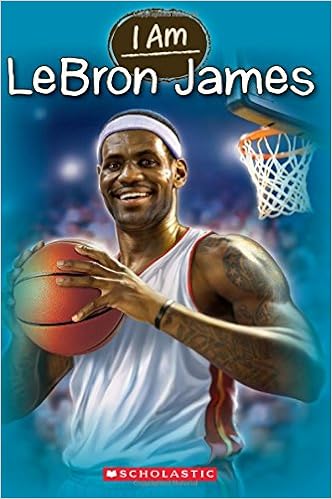
I Am #12: Lebron James (12)
Category: Books
Review Praise for I AM: GEORGE LUCASThis easy-to-read title contains enough information about filmmaker George Lucas to encourage young readers to follow in his footsteps and possibly create their own films and studios. The father of blockbuster cinema series such as Star Wars and Indiana Jones, not to mention the music-filled American Graffiti, this talented, imaginative man somehow managed to make films his own way without compromising his vision. In a profession often dominated by connections, this quintessential outsider managed to do things his own way, staying true to his own vision for his films. Fans will enjoy seeing the photographs of a young Lucas as well as the lines of moviegoers waiting for tickets to his film as well as reading about his family, upbringing, and his struggles and failures as well as his successes. It's interesting to learn about his single-mindedness and creativity. -Booklist About the Author Grace Norwich has written many books for young readers on a variety of topics, including health, fashion, animals, and more. She lives in Brooklyn, New York.
Features: I am basketball's biggest superstar--I am LeBron James.LeBron James was the MVP of the 2013 basketball season and he is one of the best basketball players of all time. His accomplishments on and off the court will appeal to a wide audience-especially boys. He's the perfect person to lead with as the I AM series expands to include more current subjects.The updated I AM series features full-color illustrated covers, and a mix of photos and illustrations throughout the interiors. A timeline, an introduction to the people you'll meet in the book, maps, sidebars, and a top ten list of important things to know help young readers understand the text and align the series with Common Core State Standards.